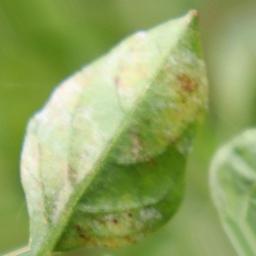
Label: powdery mildew